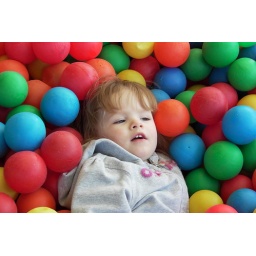
Rolling in the plastic balls some more